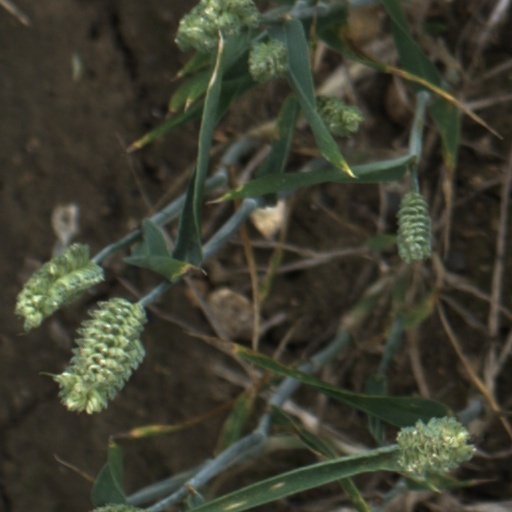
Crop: wheat